White War

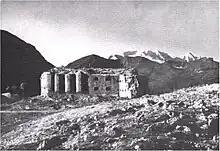
Forte Tre Sassi in 1916, half-destroyed by Italian artillery

The peacetime defence doctrine of Austria-Hungary assumed that not an inch of land was to be conceded to an invader, and on this basis fortifications had been built up right on the border itself. However at the beginning of the hostilities the Austrians did not have sufficient forces to be able to maintain them. They therefore withdrew to defensive positions behind the border that gave them the advantage of high ground wherever possible and shortened their defensive lines from around 500 km to about 400 km. In contrast the Italians followed the practice of locating their fortifications well behind the border, meaning they had no role in the fighting in the Dolomites. An Austrian advance near Agordo would have been met at the fort of Listolade, while the Cadore was defended by the Chiusa di Venàs and the fort of Monte Rite, as well as by numerous concealed artillery positions. On the Austrian side, Ampezzo and the Cadore Dolomites area were defended by the Prato Piazza (Plätzwiese) and Landro, which had been complemented with modern structures in the surrounding area (Col Rosson, Alpe di Specie, Col di Specie, Rautkofel). The forts of Haideck and Mitterberg (monte di Mezzo) in val di Sesto were intended to prevent any descent from the Monte Croce di Comelico pass towards Val Pusteria but they had not been modernised. To make up for this, Mount Dentro di Sesto was used as a fixed location for large calibre artillery.